Gregorio Barbarigo

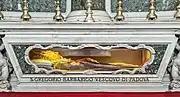
Tomb in Padua.

Bishop Barbarigo was distinguished by his piety and heroic patience and miracles quickly bore witness to his sanctity.